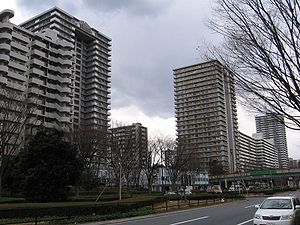
Nerima
Gadeparti i Hikarigaoka i Nerima
Nerima er et af Tokyos 23 bydistrikter. På engelsk kalder bydistriktet sig selv for Nerima City.